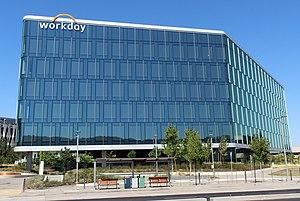
Workday est une entreprise américaine spécialisée dans les applications cloud dans le domaine des ressources humaines et de la finance.